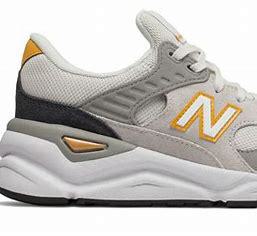
Brand: New
Model: Balance New Balance X 90